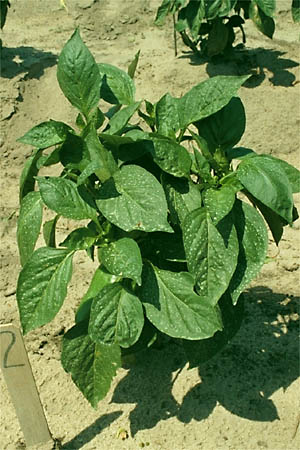
Labels: Bell_pepper leaf spot, Bell_pepper leaf spot, Bell_pepper leaf spot, Bell_pepper leaf spot, Bell_pepper leaf spot, Bell_pepper leaf spot, Bell_pepper leaf spot, Bell_pepper leaf spot, Bell_pepper leaf spot, Bell_pepper leaf spot, Bell_pepper leaf spot